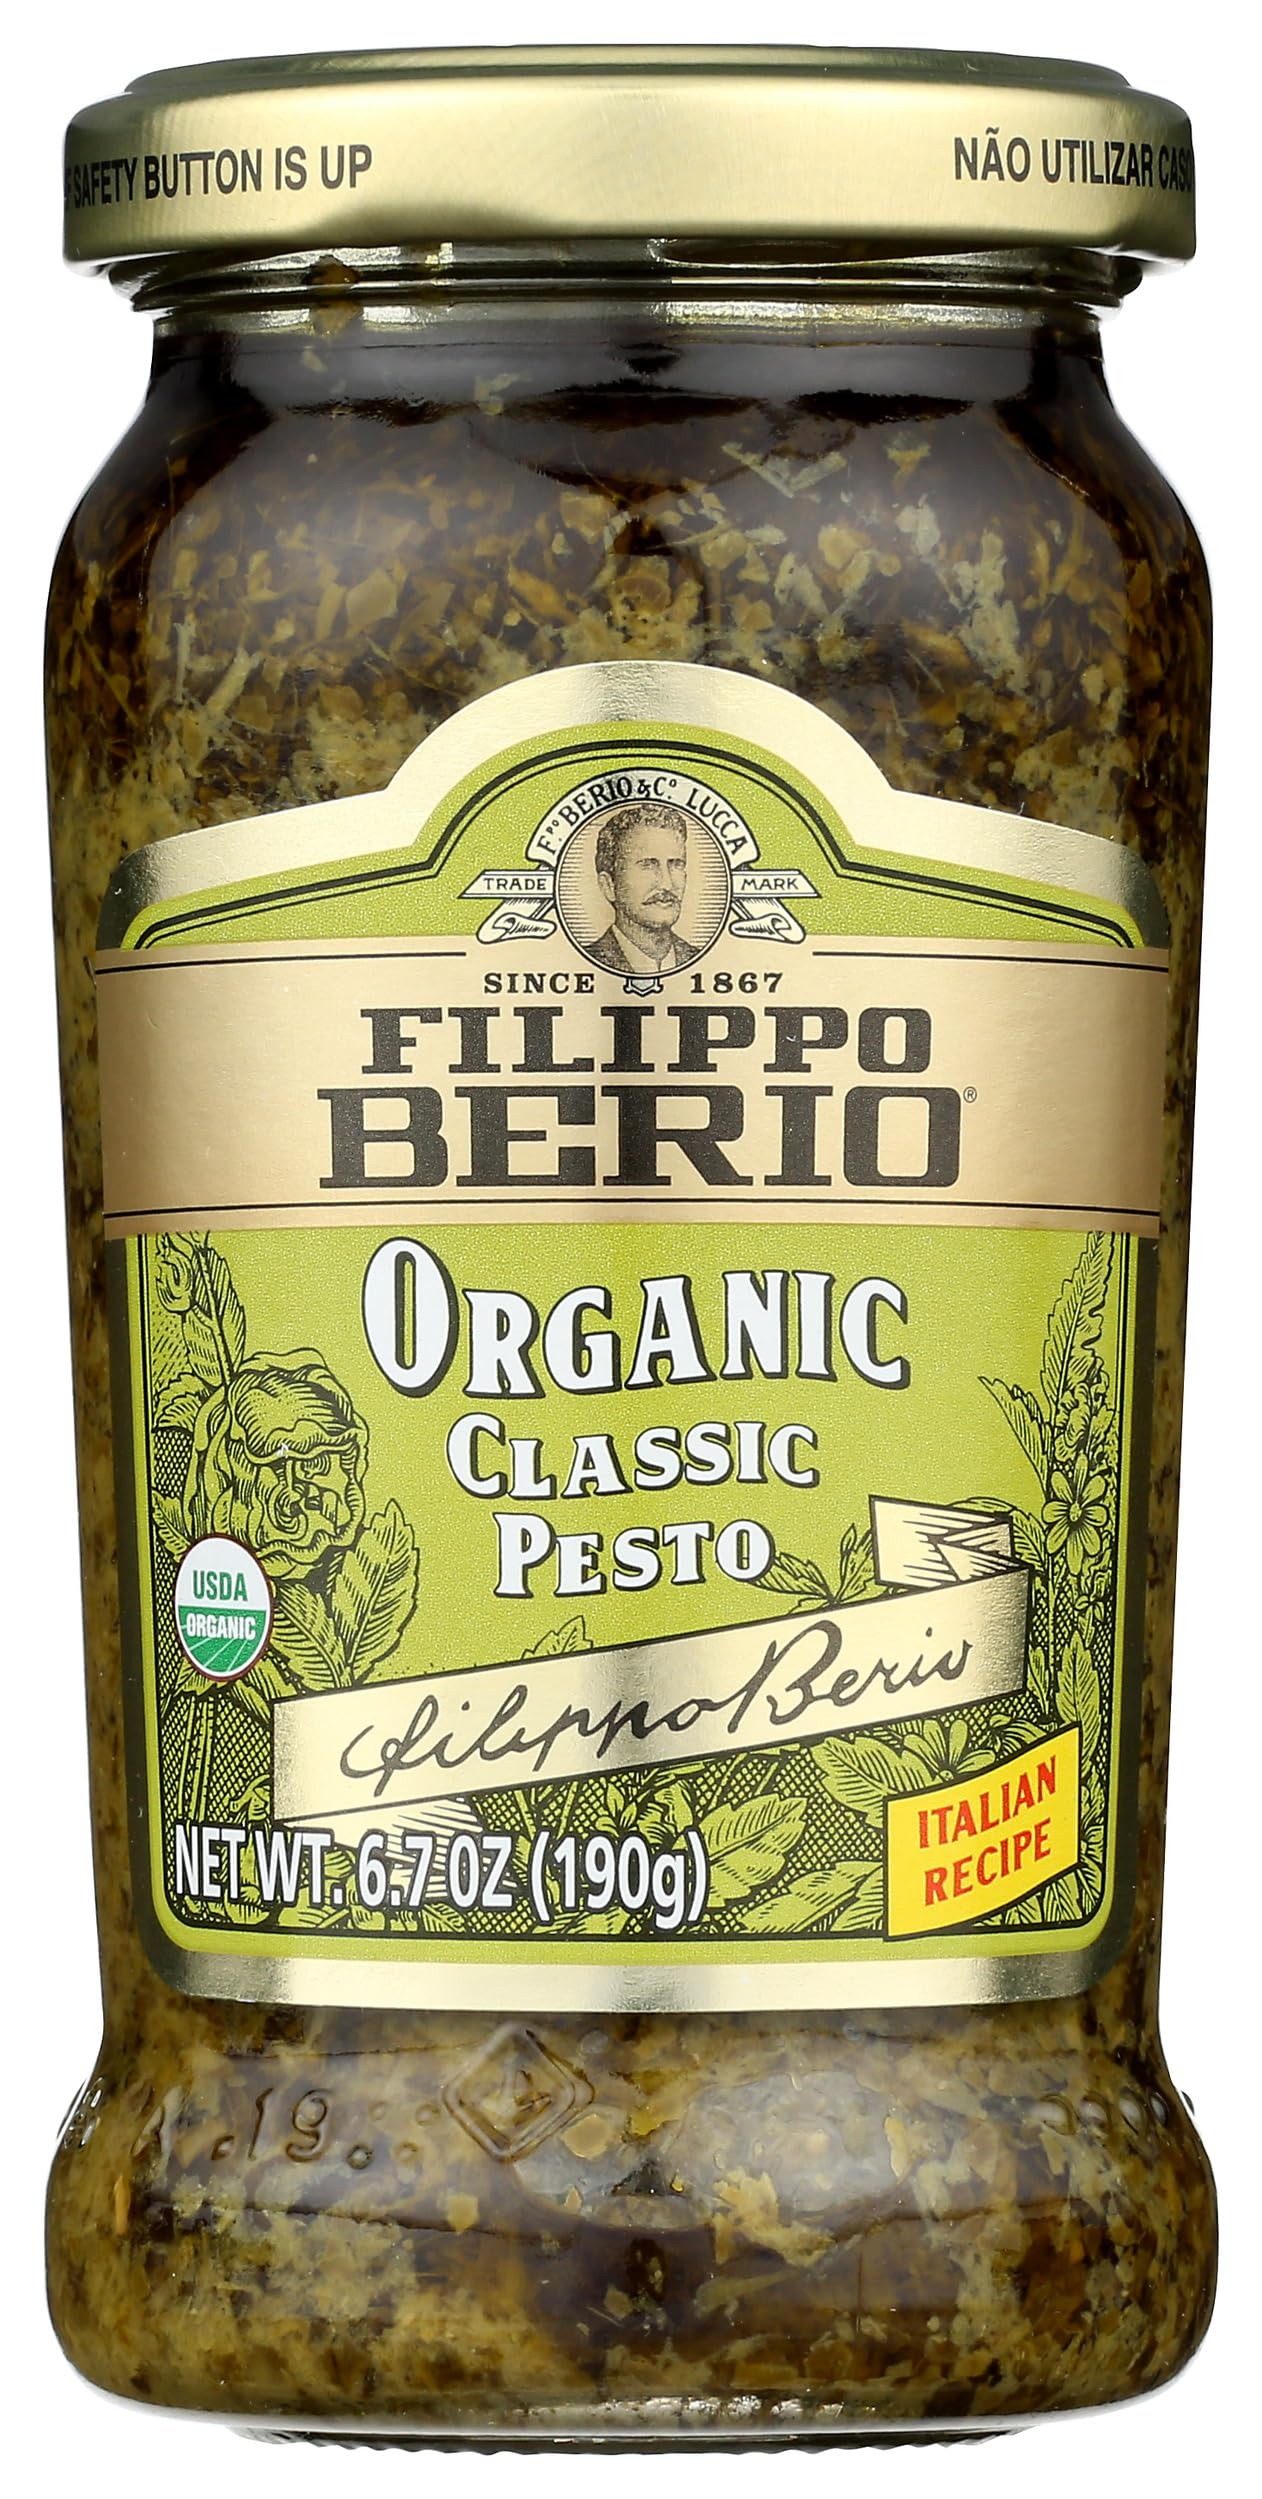
Item Name: Filippo Berio Organic Classic Pesto, USDA Certified Organic, Gluten Free, 6.7 Ounce (Pack of 6)
Bullet Point: Filippo Berio Organic Classic Pesto, USDA Certified Organic, Gluten Free, 6.7 Ounce (Pack of 6)
Value: 40.2
Unit: Ounce

Price: 56.33